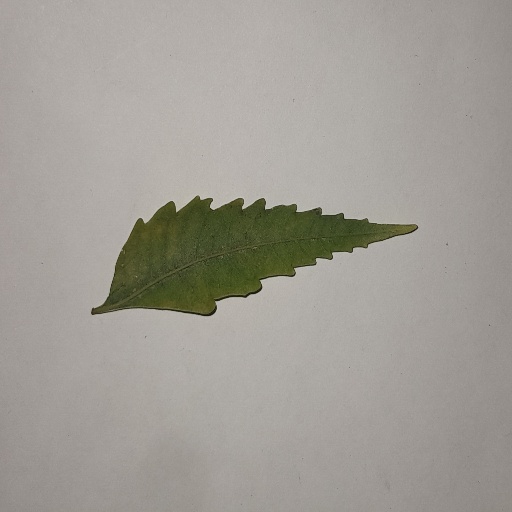
Species: Neem
Leaf condition: Yellow Leaf